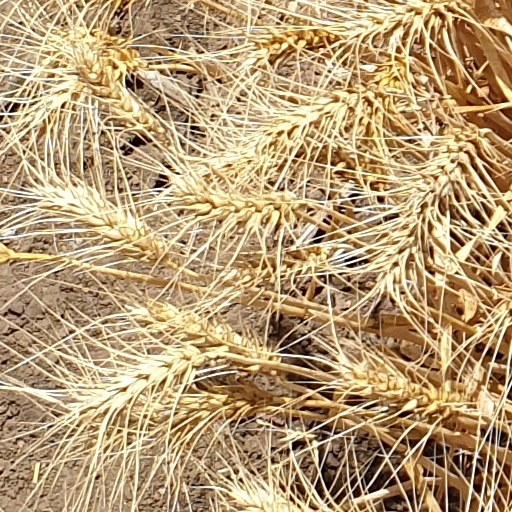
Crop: wheat